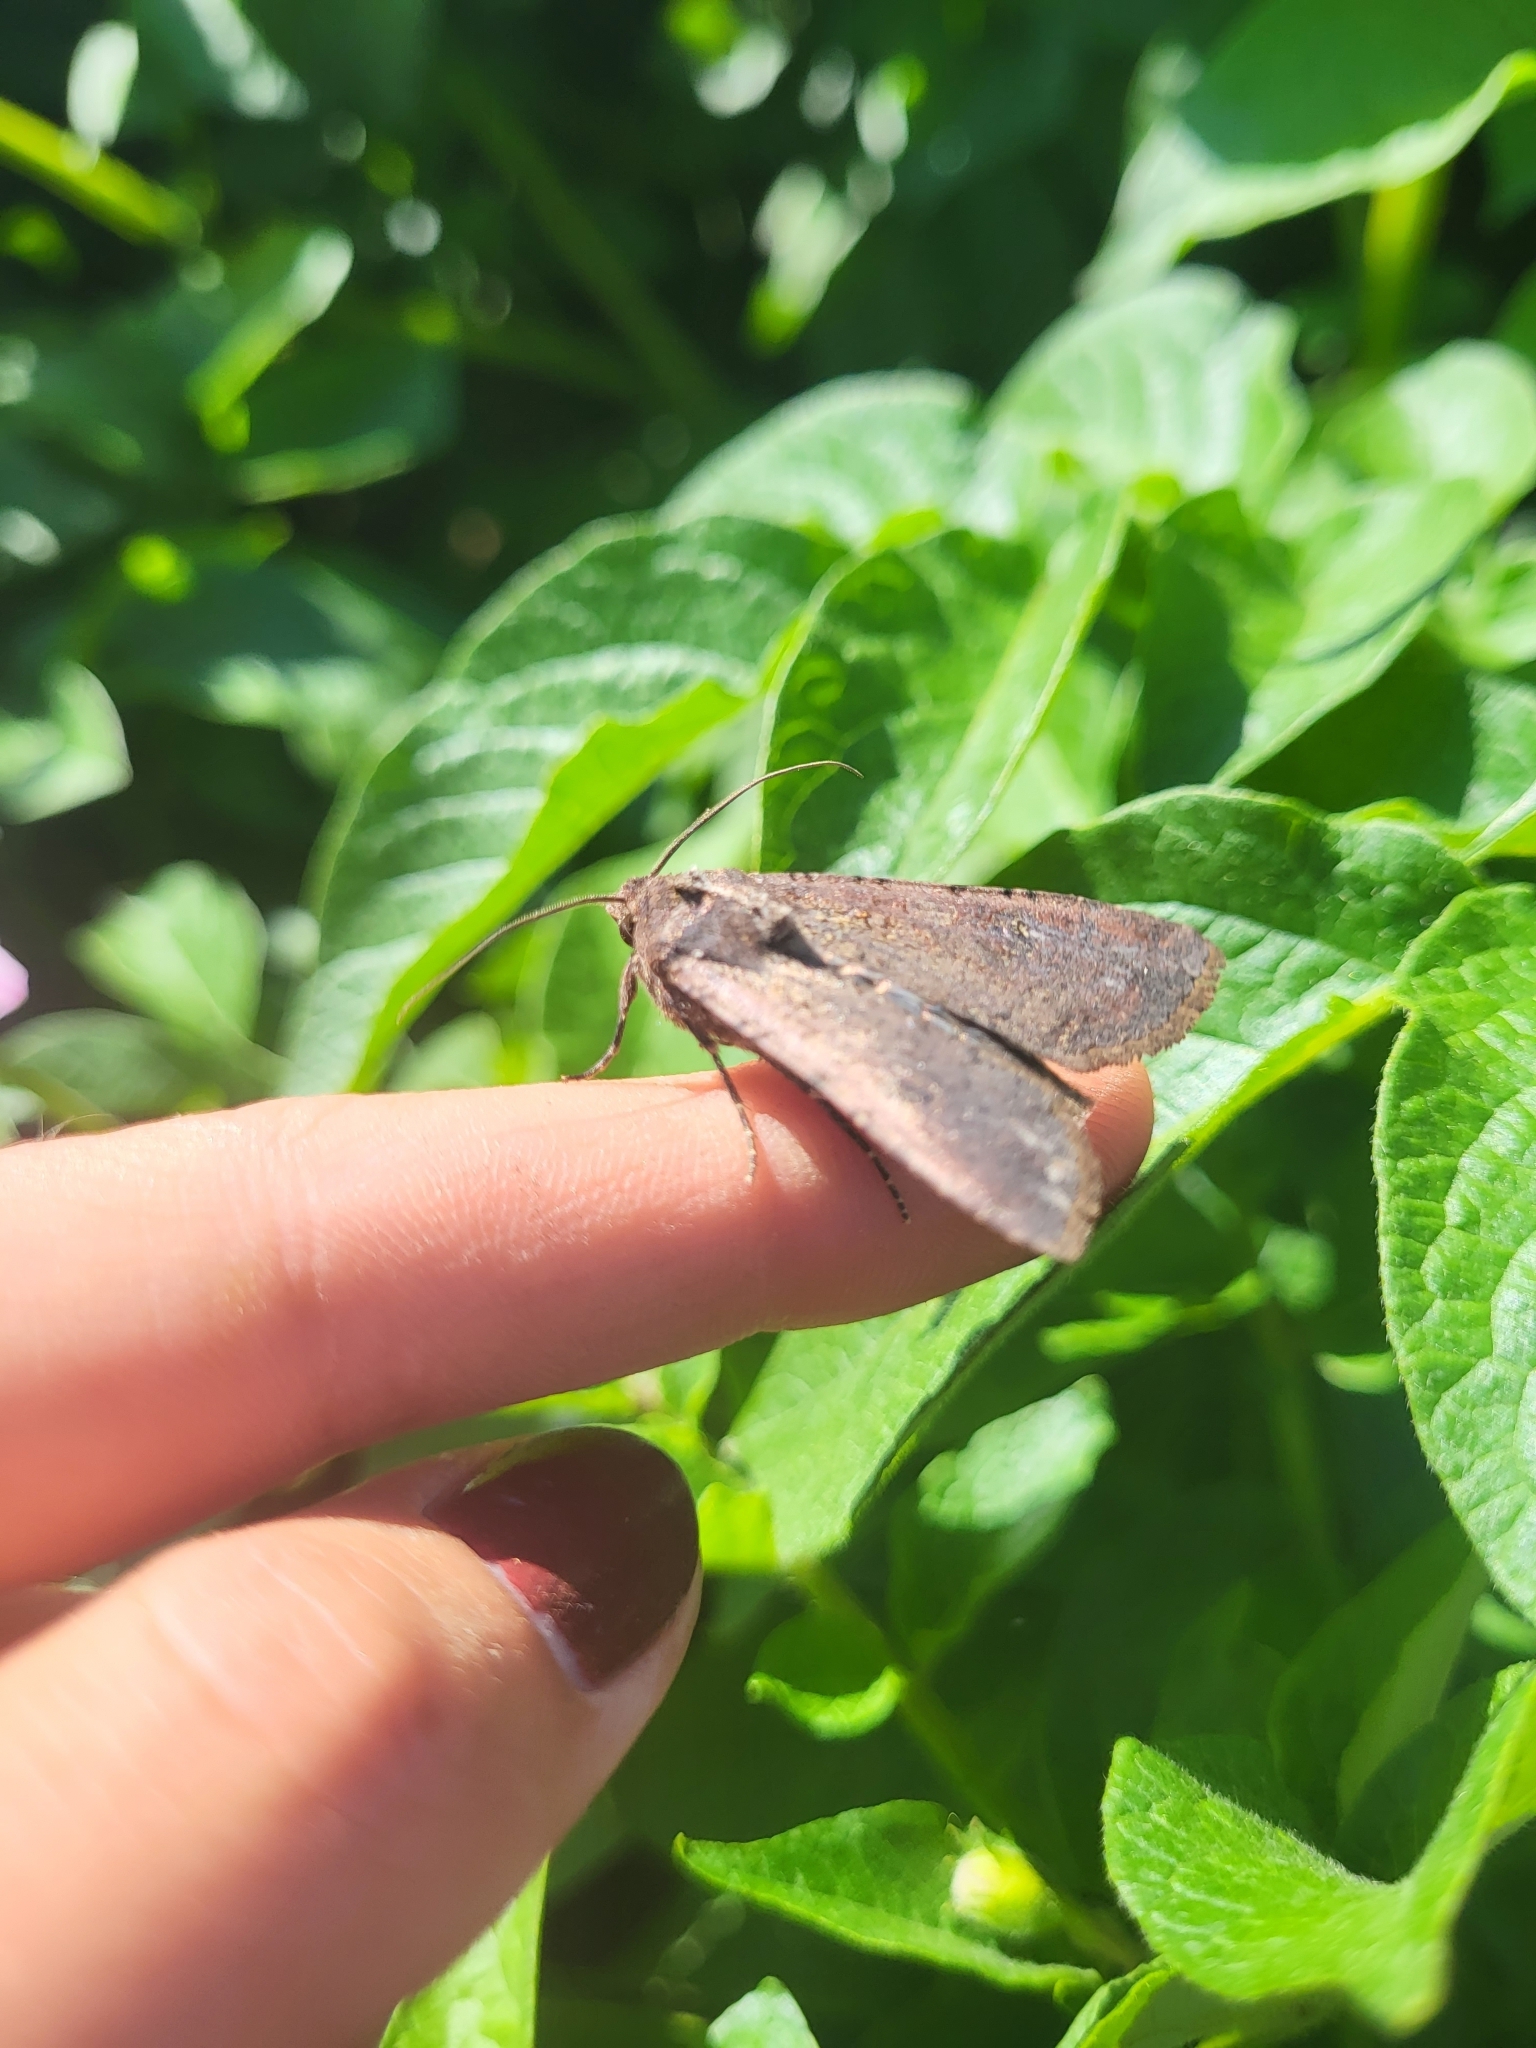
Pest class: cutworms